Windsor lines of the London and South Western Railway

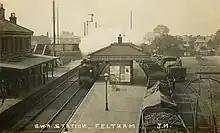
Feltham railway station

After some dubious dealing by the Commissioners of Woods, Forests, Land Revenues, Works and Buildings, acting for the Windsor estate, a further act of Parliament was passed on 26 June 1849 to authorise crossing the River Thames and reaching Windsor. The line was built hastily, and on 9 August 1849 two piers of the Thames river bridge at a location known as Black Potts settled, making the line unusable. Shortly afterwards the bridge over the Grand Union Canal suffered similarly when the centres were struck. Rectification measures were put in hand, and the line opened to a temporary station at Windsor on 1 December 1849. There was something of a race against the GWR, building its branch from Slough, and the bridge failures allowed the GWR to open its Windsor station first, on 8 October 1849.